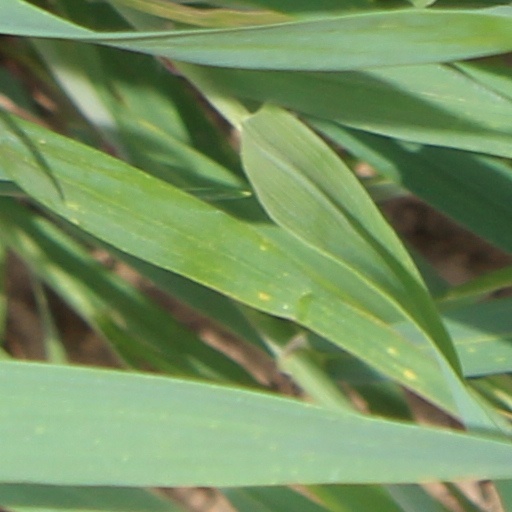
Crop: wheat